Phaeton body

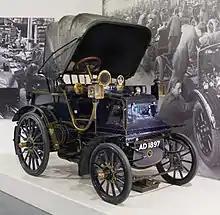
1897 Daimler Grafton phaeton

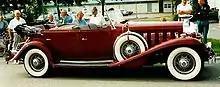
Dual cowl 1932 Cadillac V-16

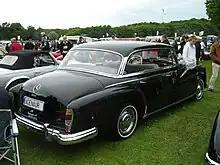
The Mercedes-Benz 300d was marketed as a "pillarless phaeton"

A phaeton is a style of open automobile without any fixed weather protection, which was popular from the 1900s until the 1930s. It is an automotive equivalent of the horse-drawn fast, lightweight phaeton carriage.